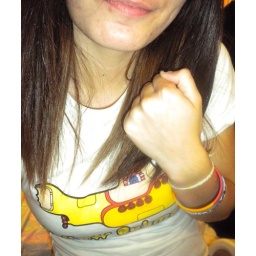
I made it into UC Santa Cruz!finally an accomplishment in my life! :D&amp;amp; wearing my yellow submarine shirt &amp;lt;3